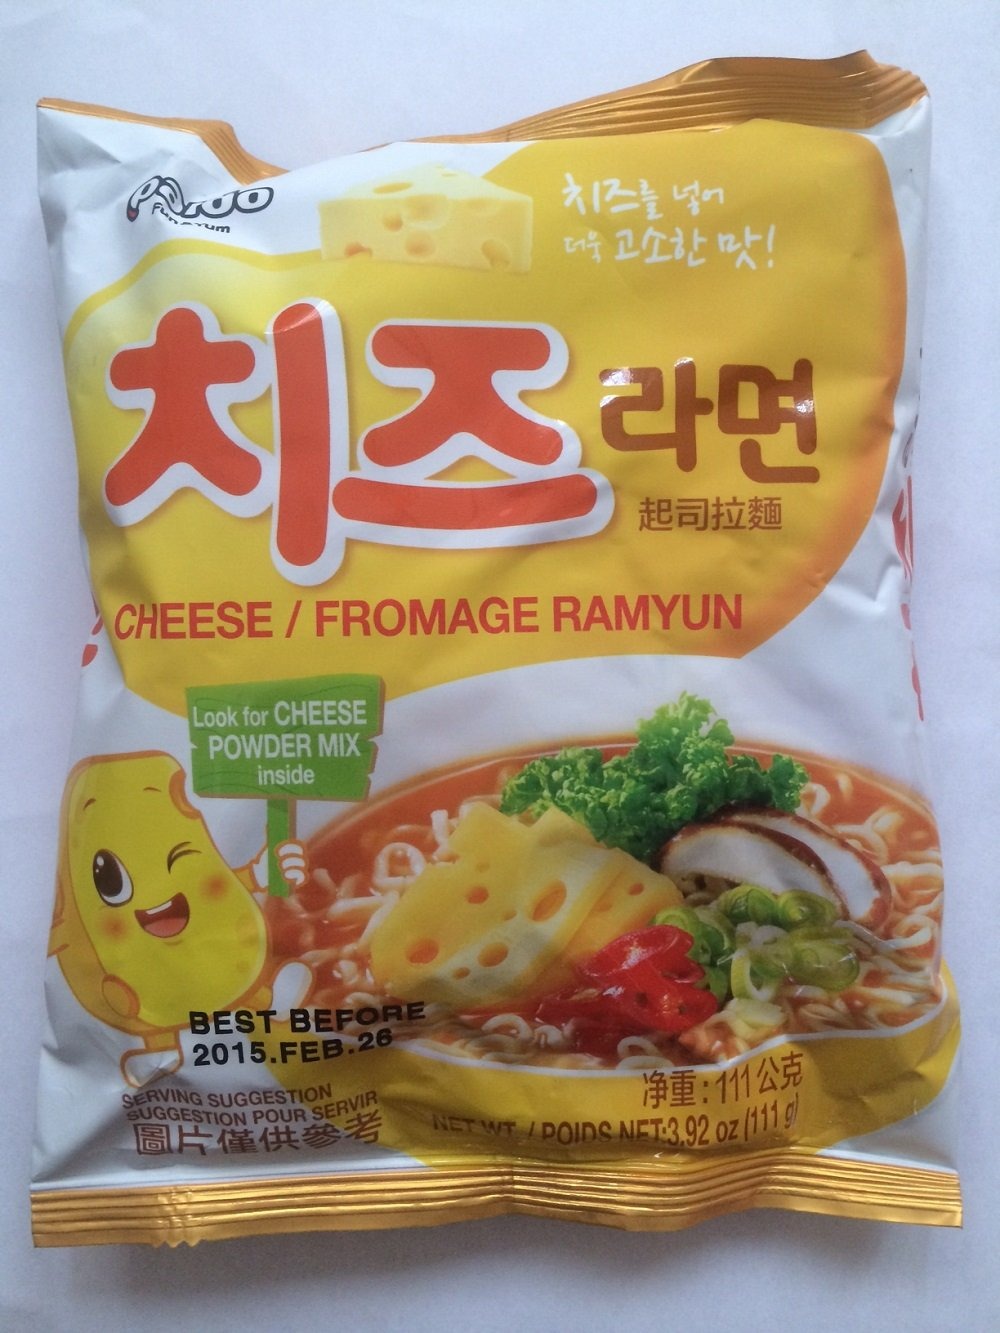
Item Name: Paldo Cheese Ramyun Noodle 3.92 Oz (Pack of 16)
Bullet Point 1: Paldo Cheese Ramen Noodles
Bullet Point 2: Ready in less than 4 minutes
Product Description: Paldo is the global food company of love and trust. As a leading brand made by Korea Yakult, Paldo has grown with the love of our customers.
Value: 62.72
Unit: ounce

Price: 105.78